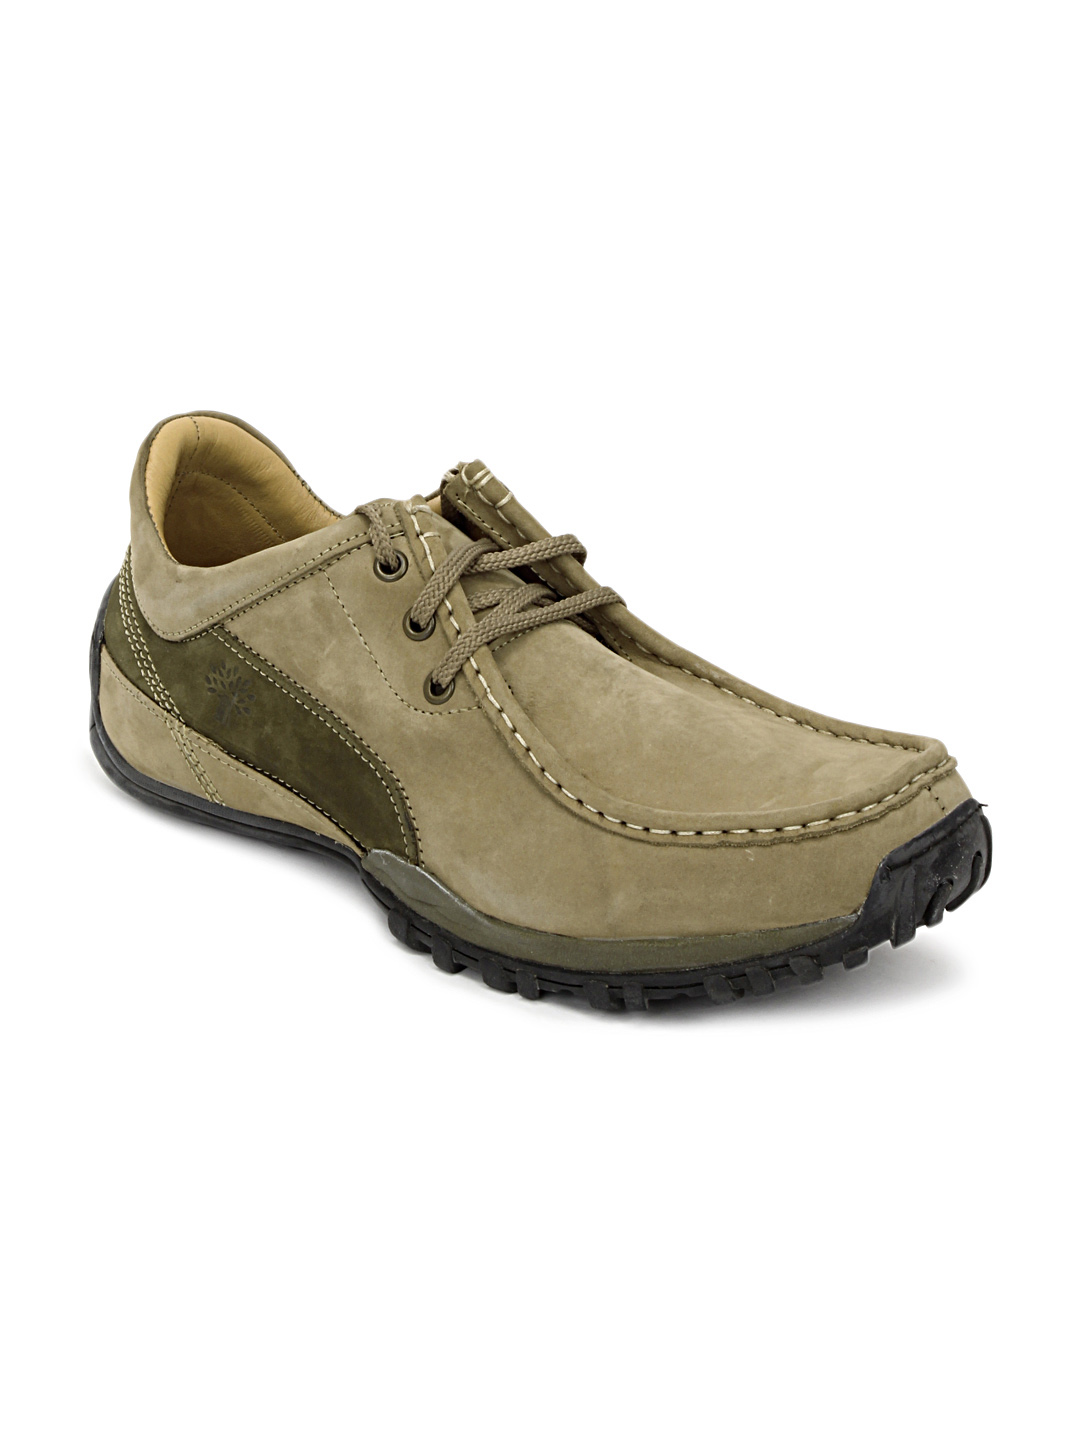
Woodland Men Khaki Shoes
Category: Footwear / Shoes / Casual Shoes
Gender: Men
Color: Khaki
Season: Summer 2012
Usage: Casual